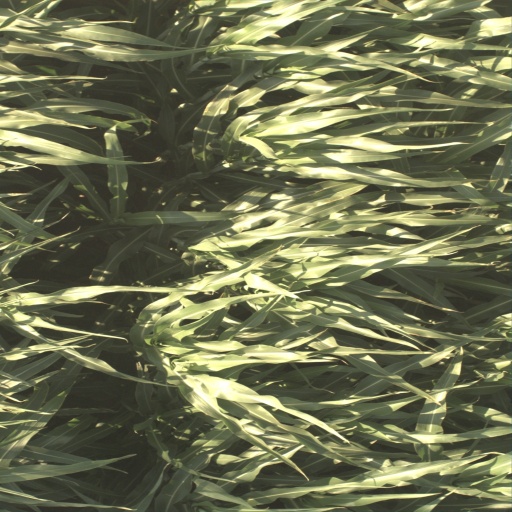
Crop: sorghum